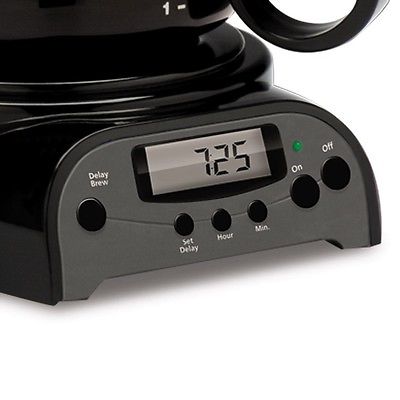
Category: coffee maker